Hill reaction

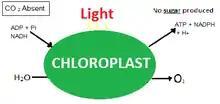
A diagram of the hill reaction under light conditions and the use of a natural electron acceptor

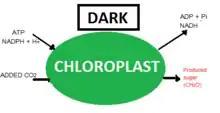
A diagram of the light-independent reaction as found by Arnon(1954) which shows the formation of sugar without the presence of light

The association of phosphorylation and the reduction of an electron acceptor such as ferricyanide increase similarly with the addition of phosphate, magnesium (Mg), and ADP. The existence of these three components is important for maximal reductive and phosphorylative activity. Similar increases in the rate of ferricyanide reduction can be stimulated by a dilution technique. Dilution does not cause a further increase in the rate in which ferricyanide is reduced with the accumulation of ADP, phosphate, and Mg to a treated chloroplast suspension. ATP inhibits the rate of ferricyanide reduction. Studies of light intensities revealed that the effect was largely on the light-independent steps of the Hill reaction. These observations are explained in terms of a proposed method in which phosphate esterifies during electron transport reactions, reducing ferricyanide, while the rate of electron transport is limited by the rate of phosphorylation. An increase in the rate of phosphorylation increases the rate by which electrons are transported in the electron transport system.